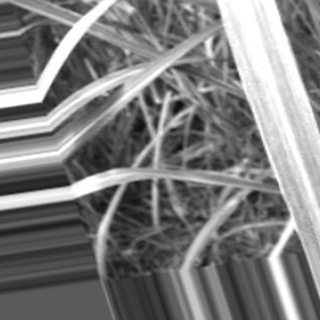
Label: sugarcane_bacterial_blight